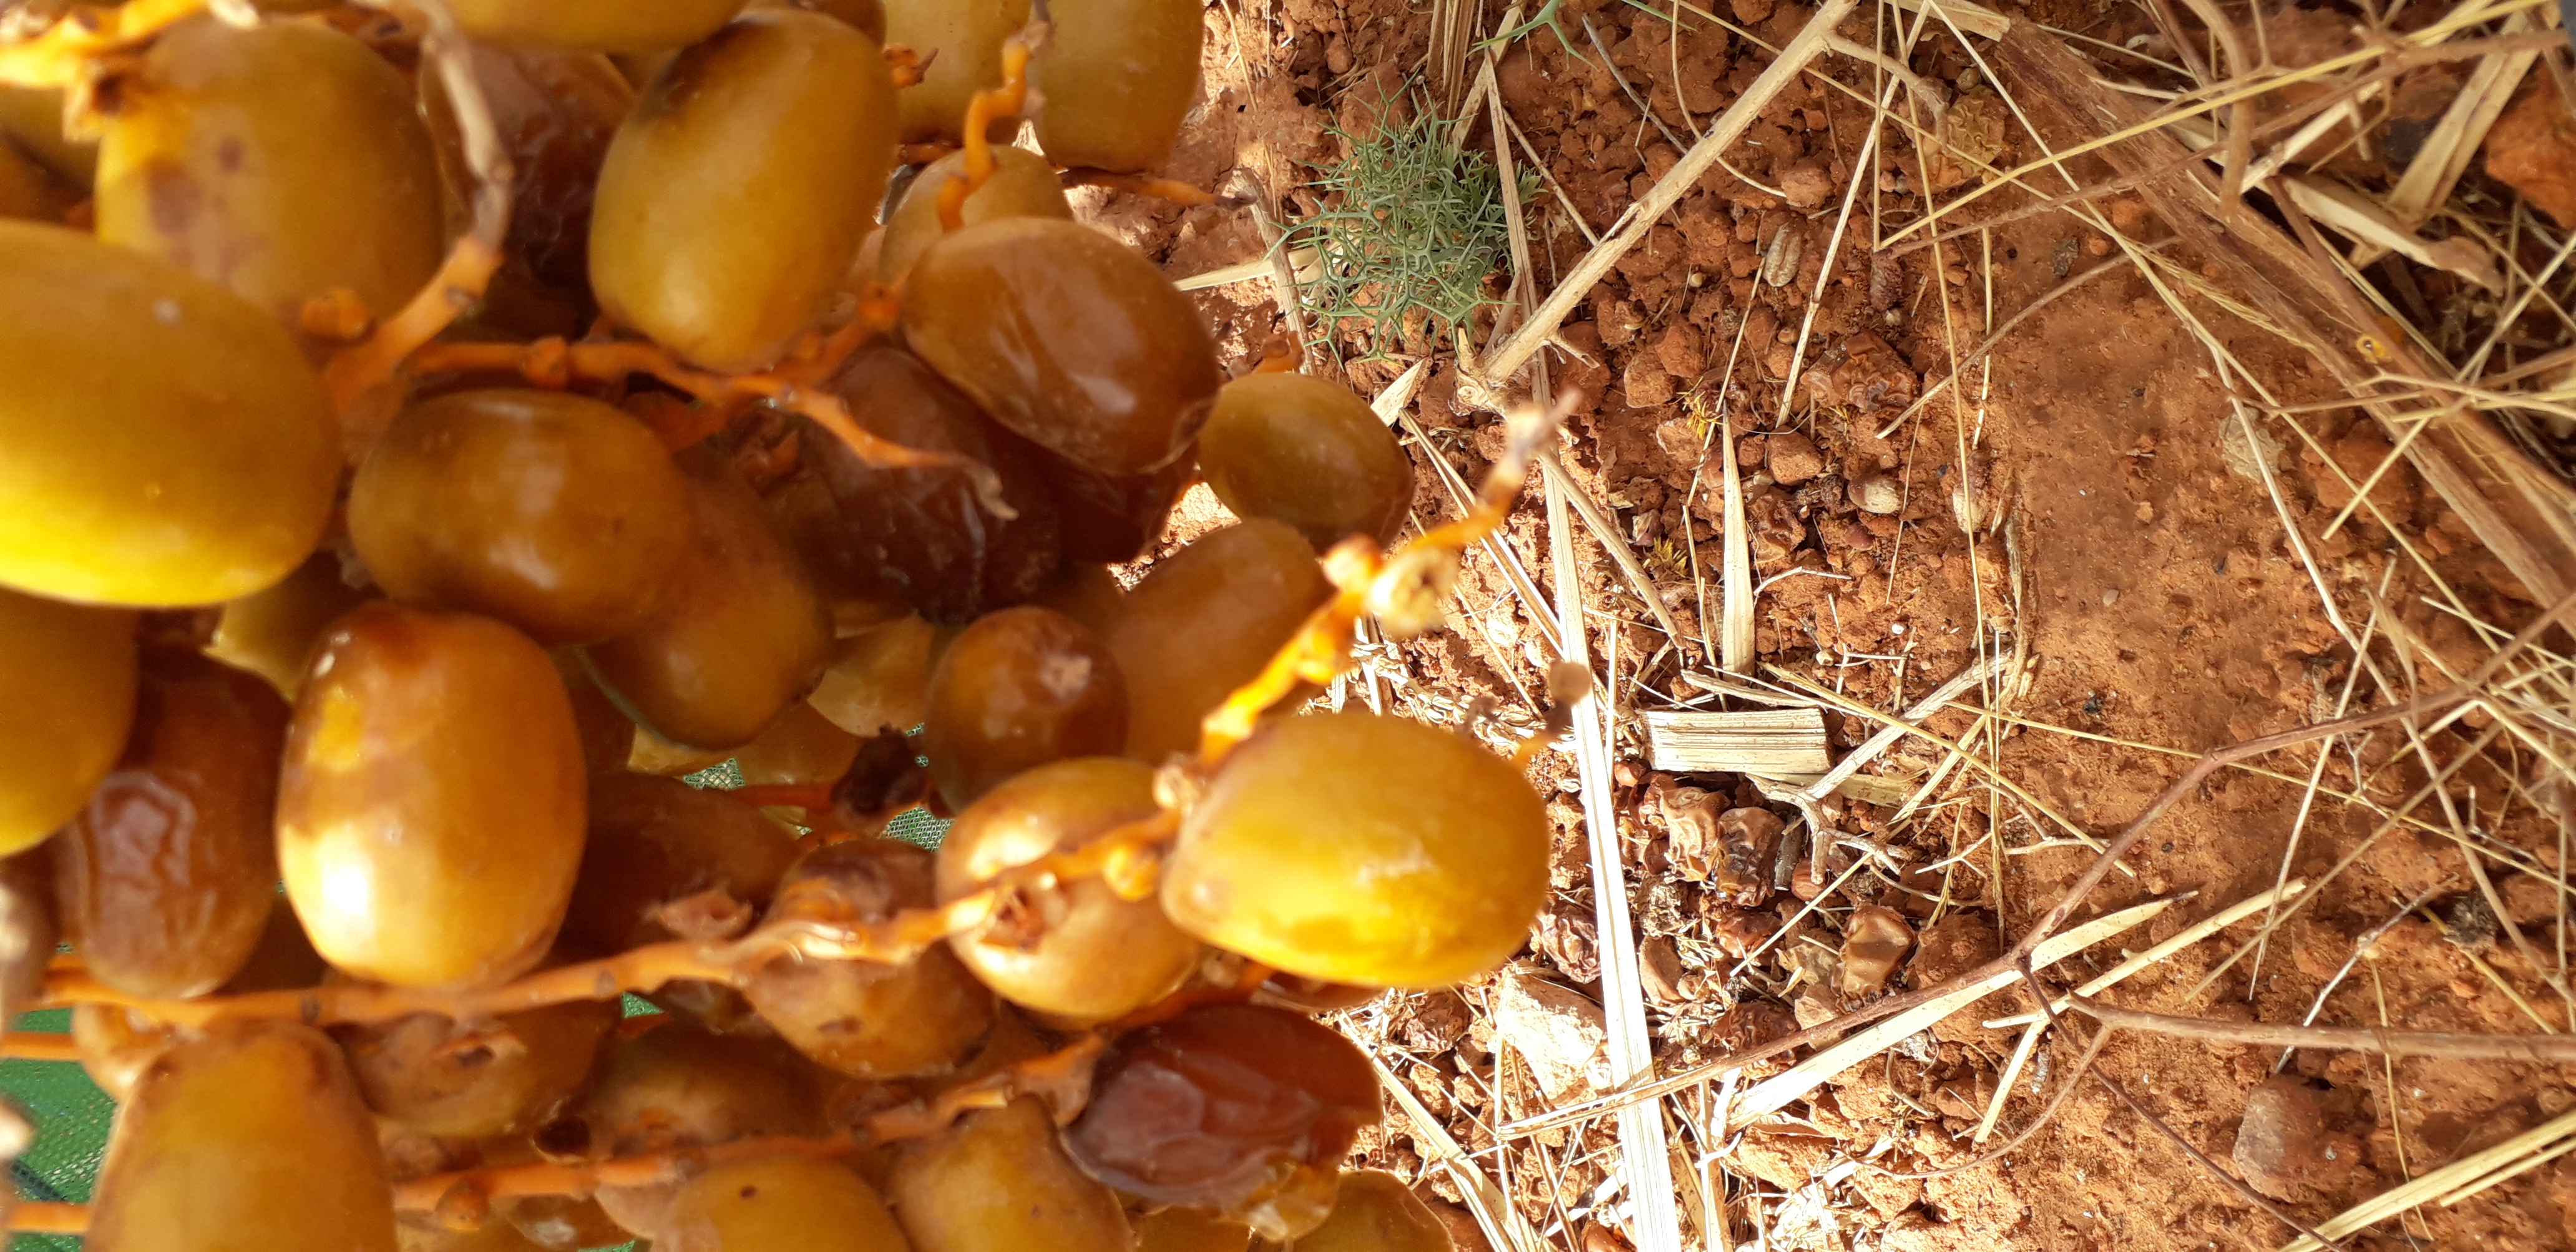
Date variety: Boufagous